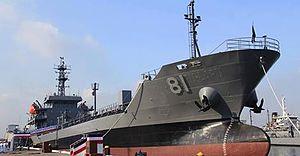
Voici la liste des navires actifs de la marine philippine en 2020.
Le BRP Lake Caliraya (AF-81) est un navire-citerne remis en 2014 à la marine philippine. Il appartenait à la Philippine National Oil Company Shipping and Transport Corporation, une branche aujourd'hui disparue de la Philippine National Oil Company.